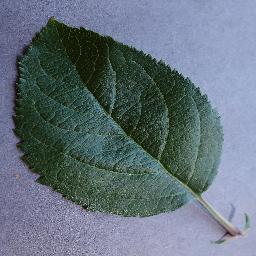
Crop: apple
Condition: healthy